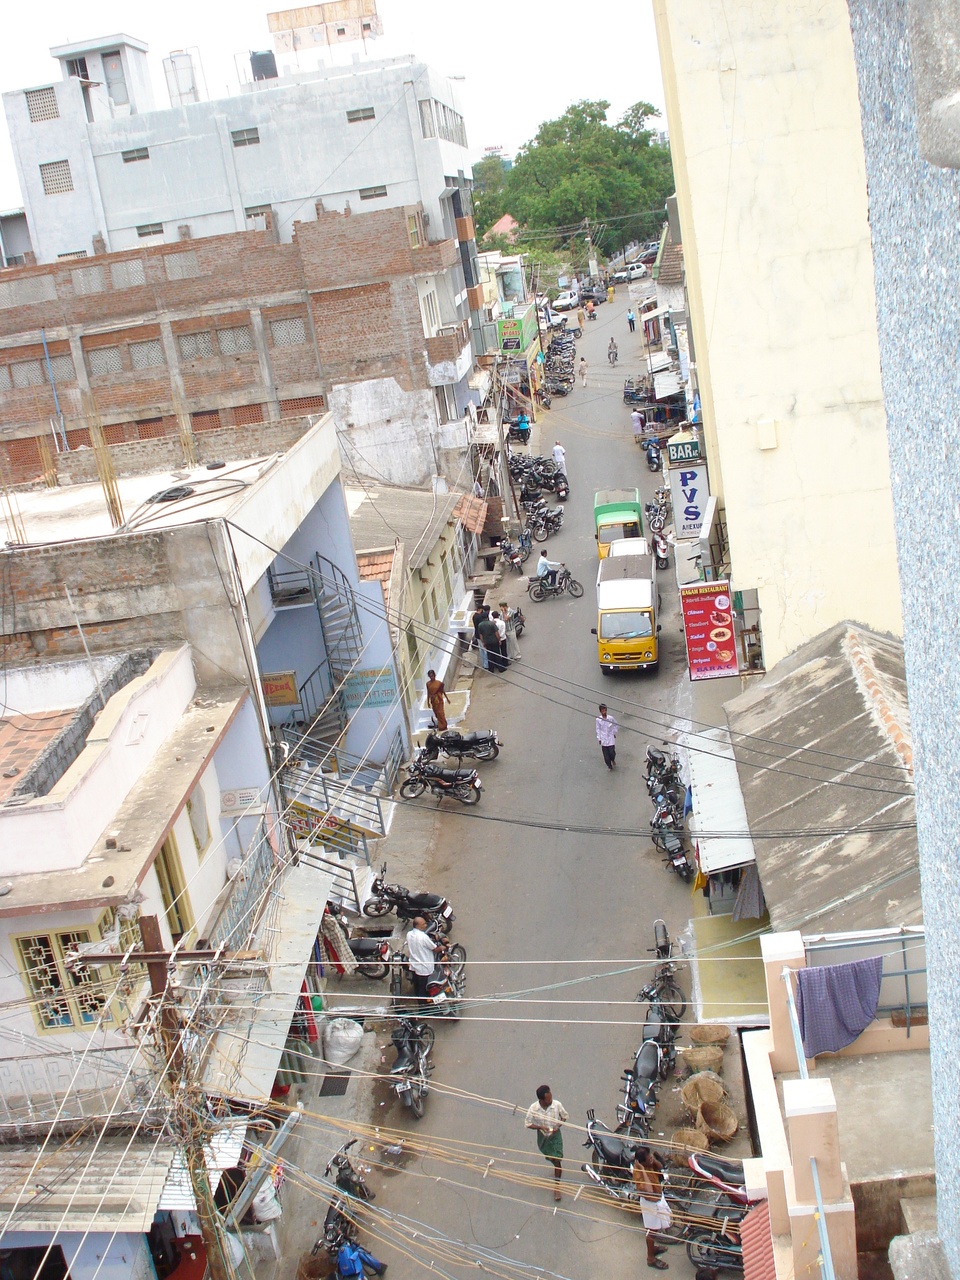
khadherpet